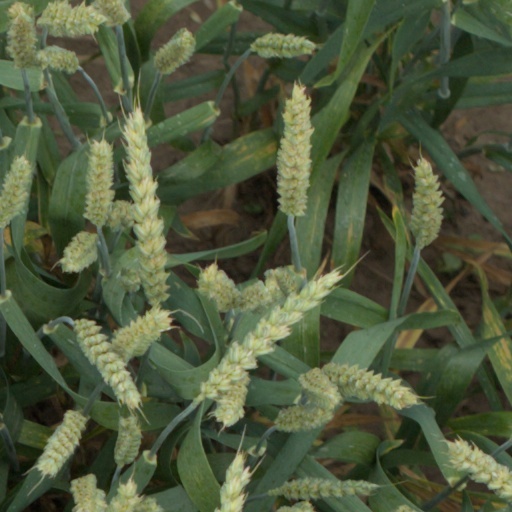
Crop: wheat